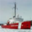
Label: ship